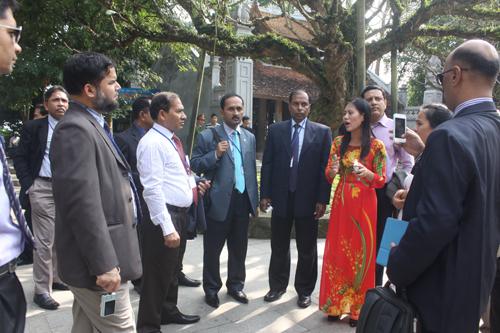
có một người phụ nữ mặc áo dài đỏ đang thuyết minh